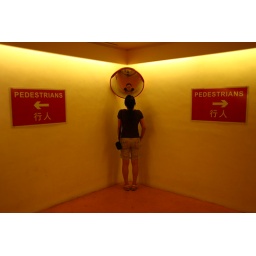
A girl facing a mirror in Tsimshatsui